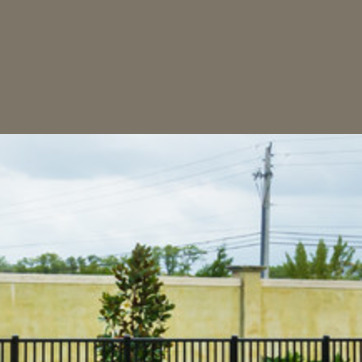
Material: sky